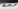
Number: 3